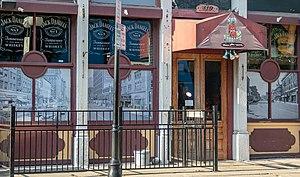
La fusillade de Dayton est une fusillade survenue le 4 août 2019 à Dayton, dans l'Ohio. Elle a fait neuf victimes et 27 blessés, le tueur a été abattu.